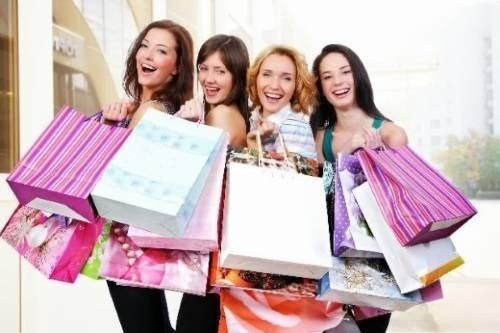
có những túi đồ xuất hiện ở trên tay những người này